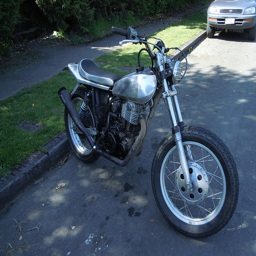
A small motorcycle sits parked on a street.
A vintage motorcycle sitting on a street side.
a parked motor cycle sits next to a side walk
A motorcycle parked on the road beside a sidewalk.
A motorcycle is parked along the side of the road.